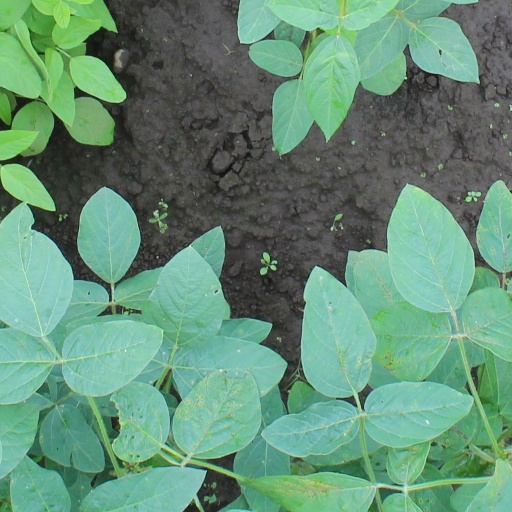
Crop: soybean